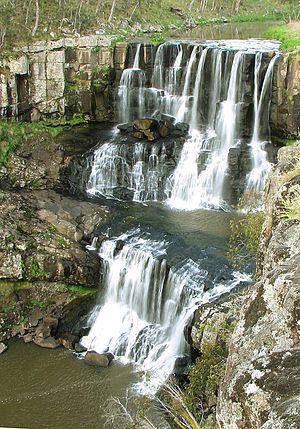
Cette page est une liste des chutes d'eau d'Australie.